Kennedy Space Center Visitor Complex

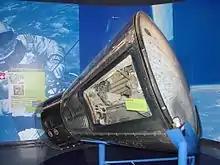
The Gemini 9A space capsule, flown in 1966 by Thomas P. Stafford and Eugene Cernan

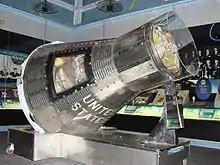
"Sigma 7", flown in 1962 by Wally Schirra and shown on display in 2007, is now exhibited at Heroes & Legends

The United States Astronaut Hall of Fame is now located in Heroes & Legends, which replaced the previous Early Space Exploration exhibit inside the visitor complex's main entrance. The US$20 million exhibit, which opened in 2016, focuses on America's first astronauts and nine characteristics of a hero. Each characteristic features astronaut artifacts and multimedia relevant to that characteristic. Key artifacts include the 1966 Gemini 9A capsule flown by Thomas P. Stafford and Eugene Cernan, the original NASA emblem from the Mercury Control Center (1959), the control center from Project Mercury (remaining from Early Space Exploration), Mercury Redstone rocket MR-6 (likely intended for Deke Slayton), and Wally Schirra's 1962 "Sigma 7" capsule. There are also artifacts from specific astronauts, such as Gus Grissom's suborbital flight suit from July 21, 1961.